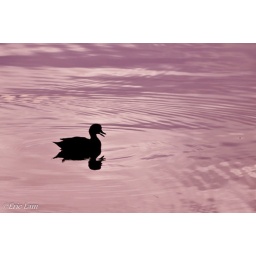
Silhouette of a lone duck sitting in the waters